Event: Nepal Earthquake
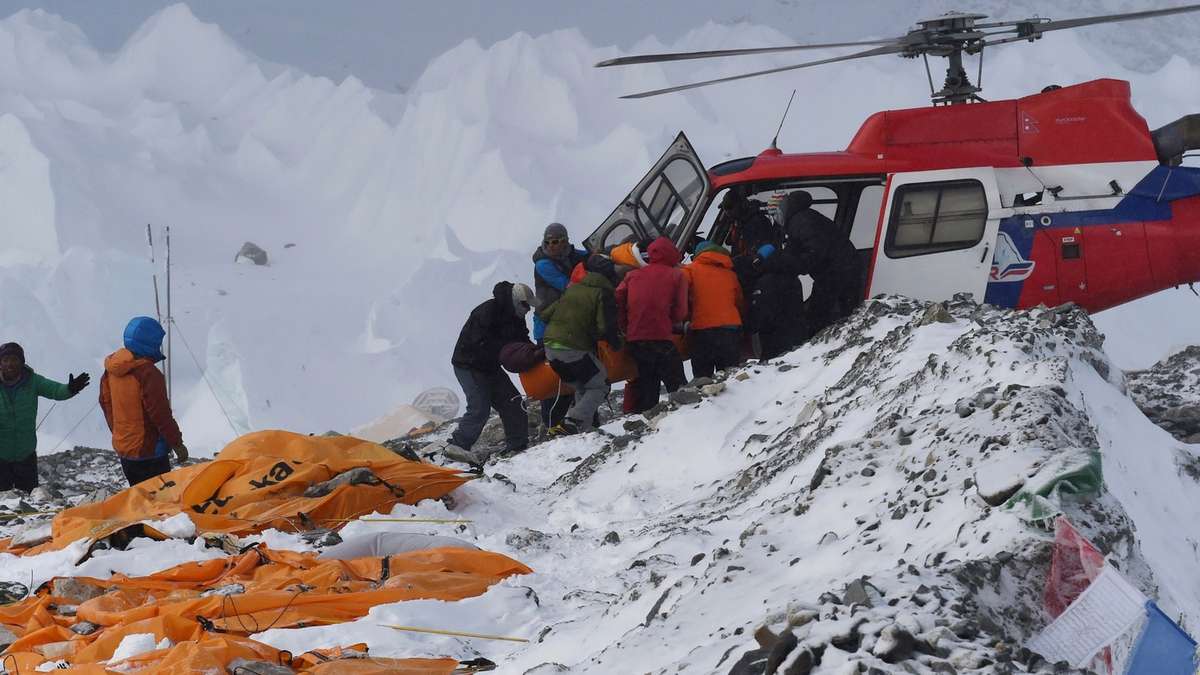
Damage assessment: damage